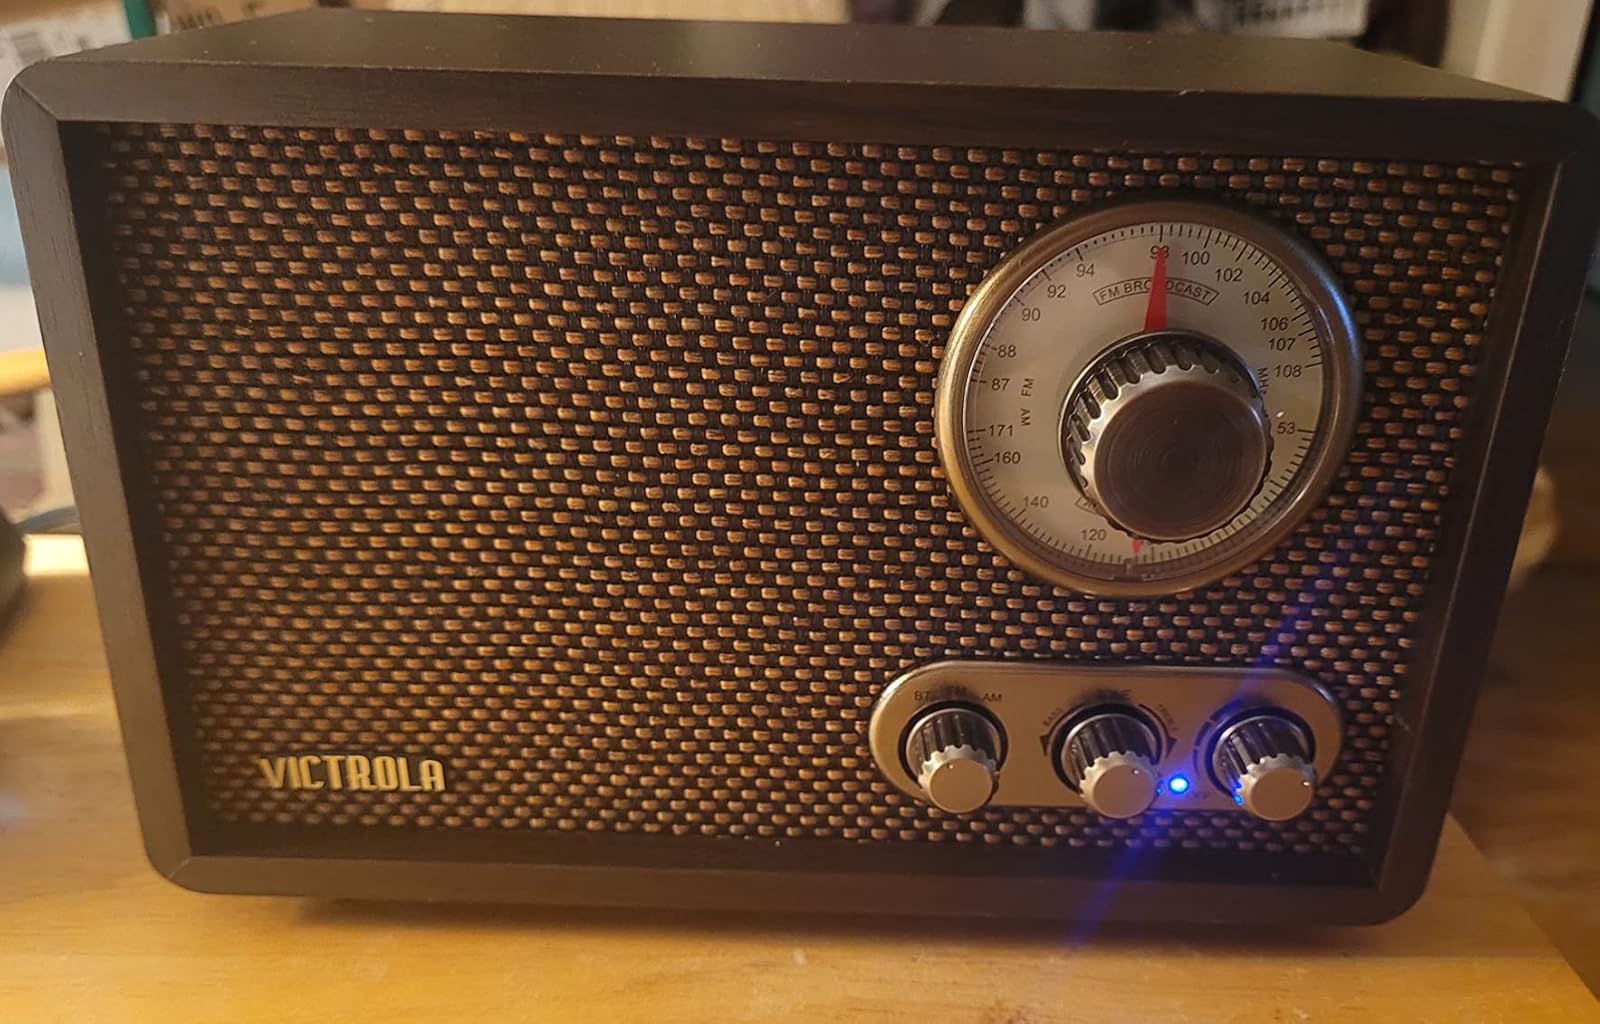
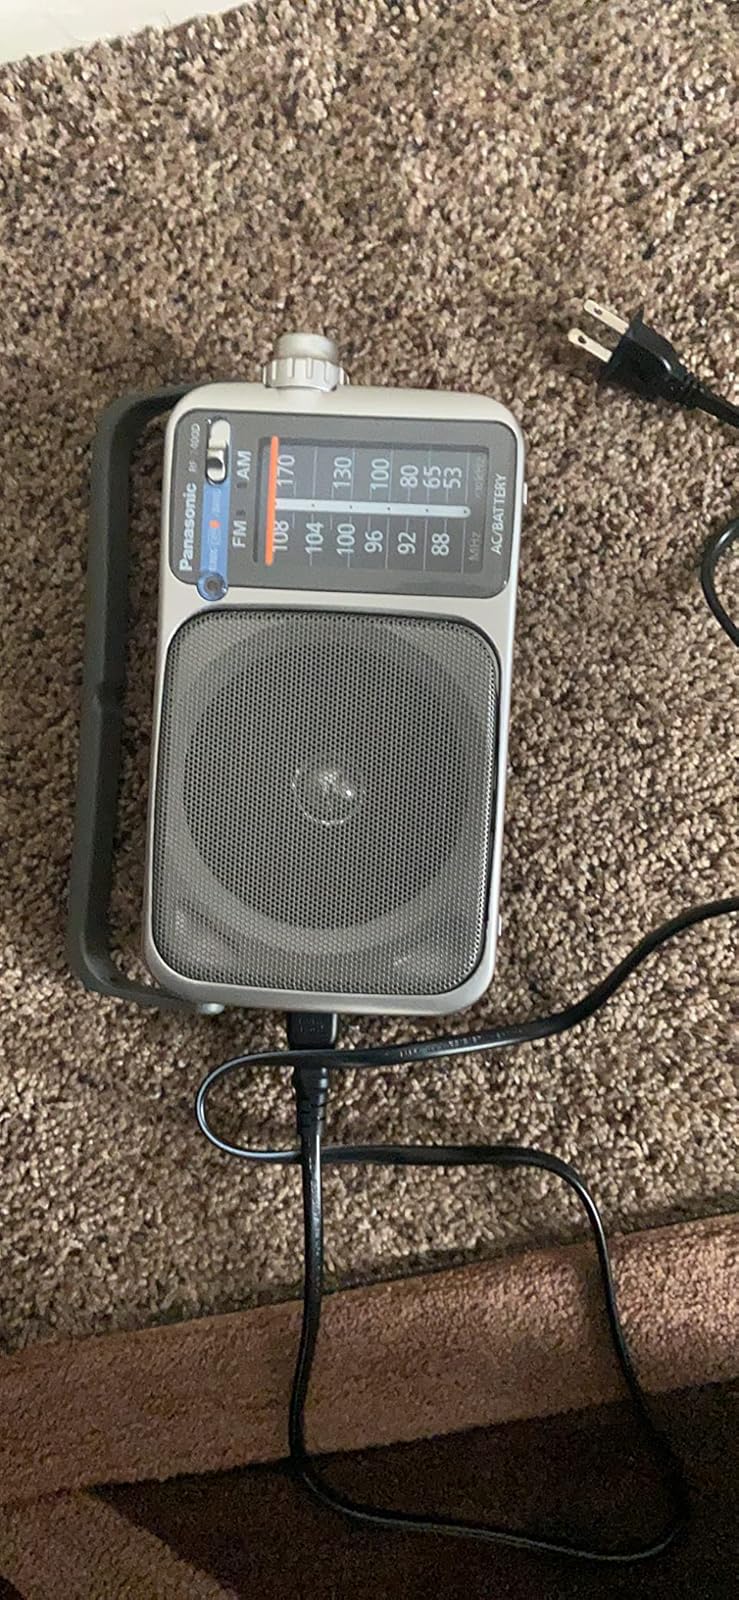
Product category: radio
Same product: no